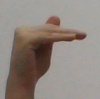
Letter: khaa